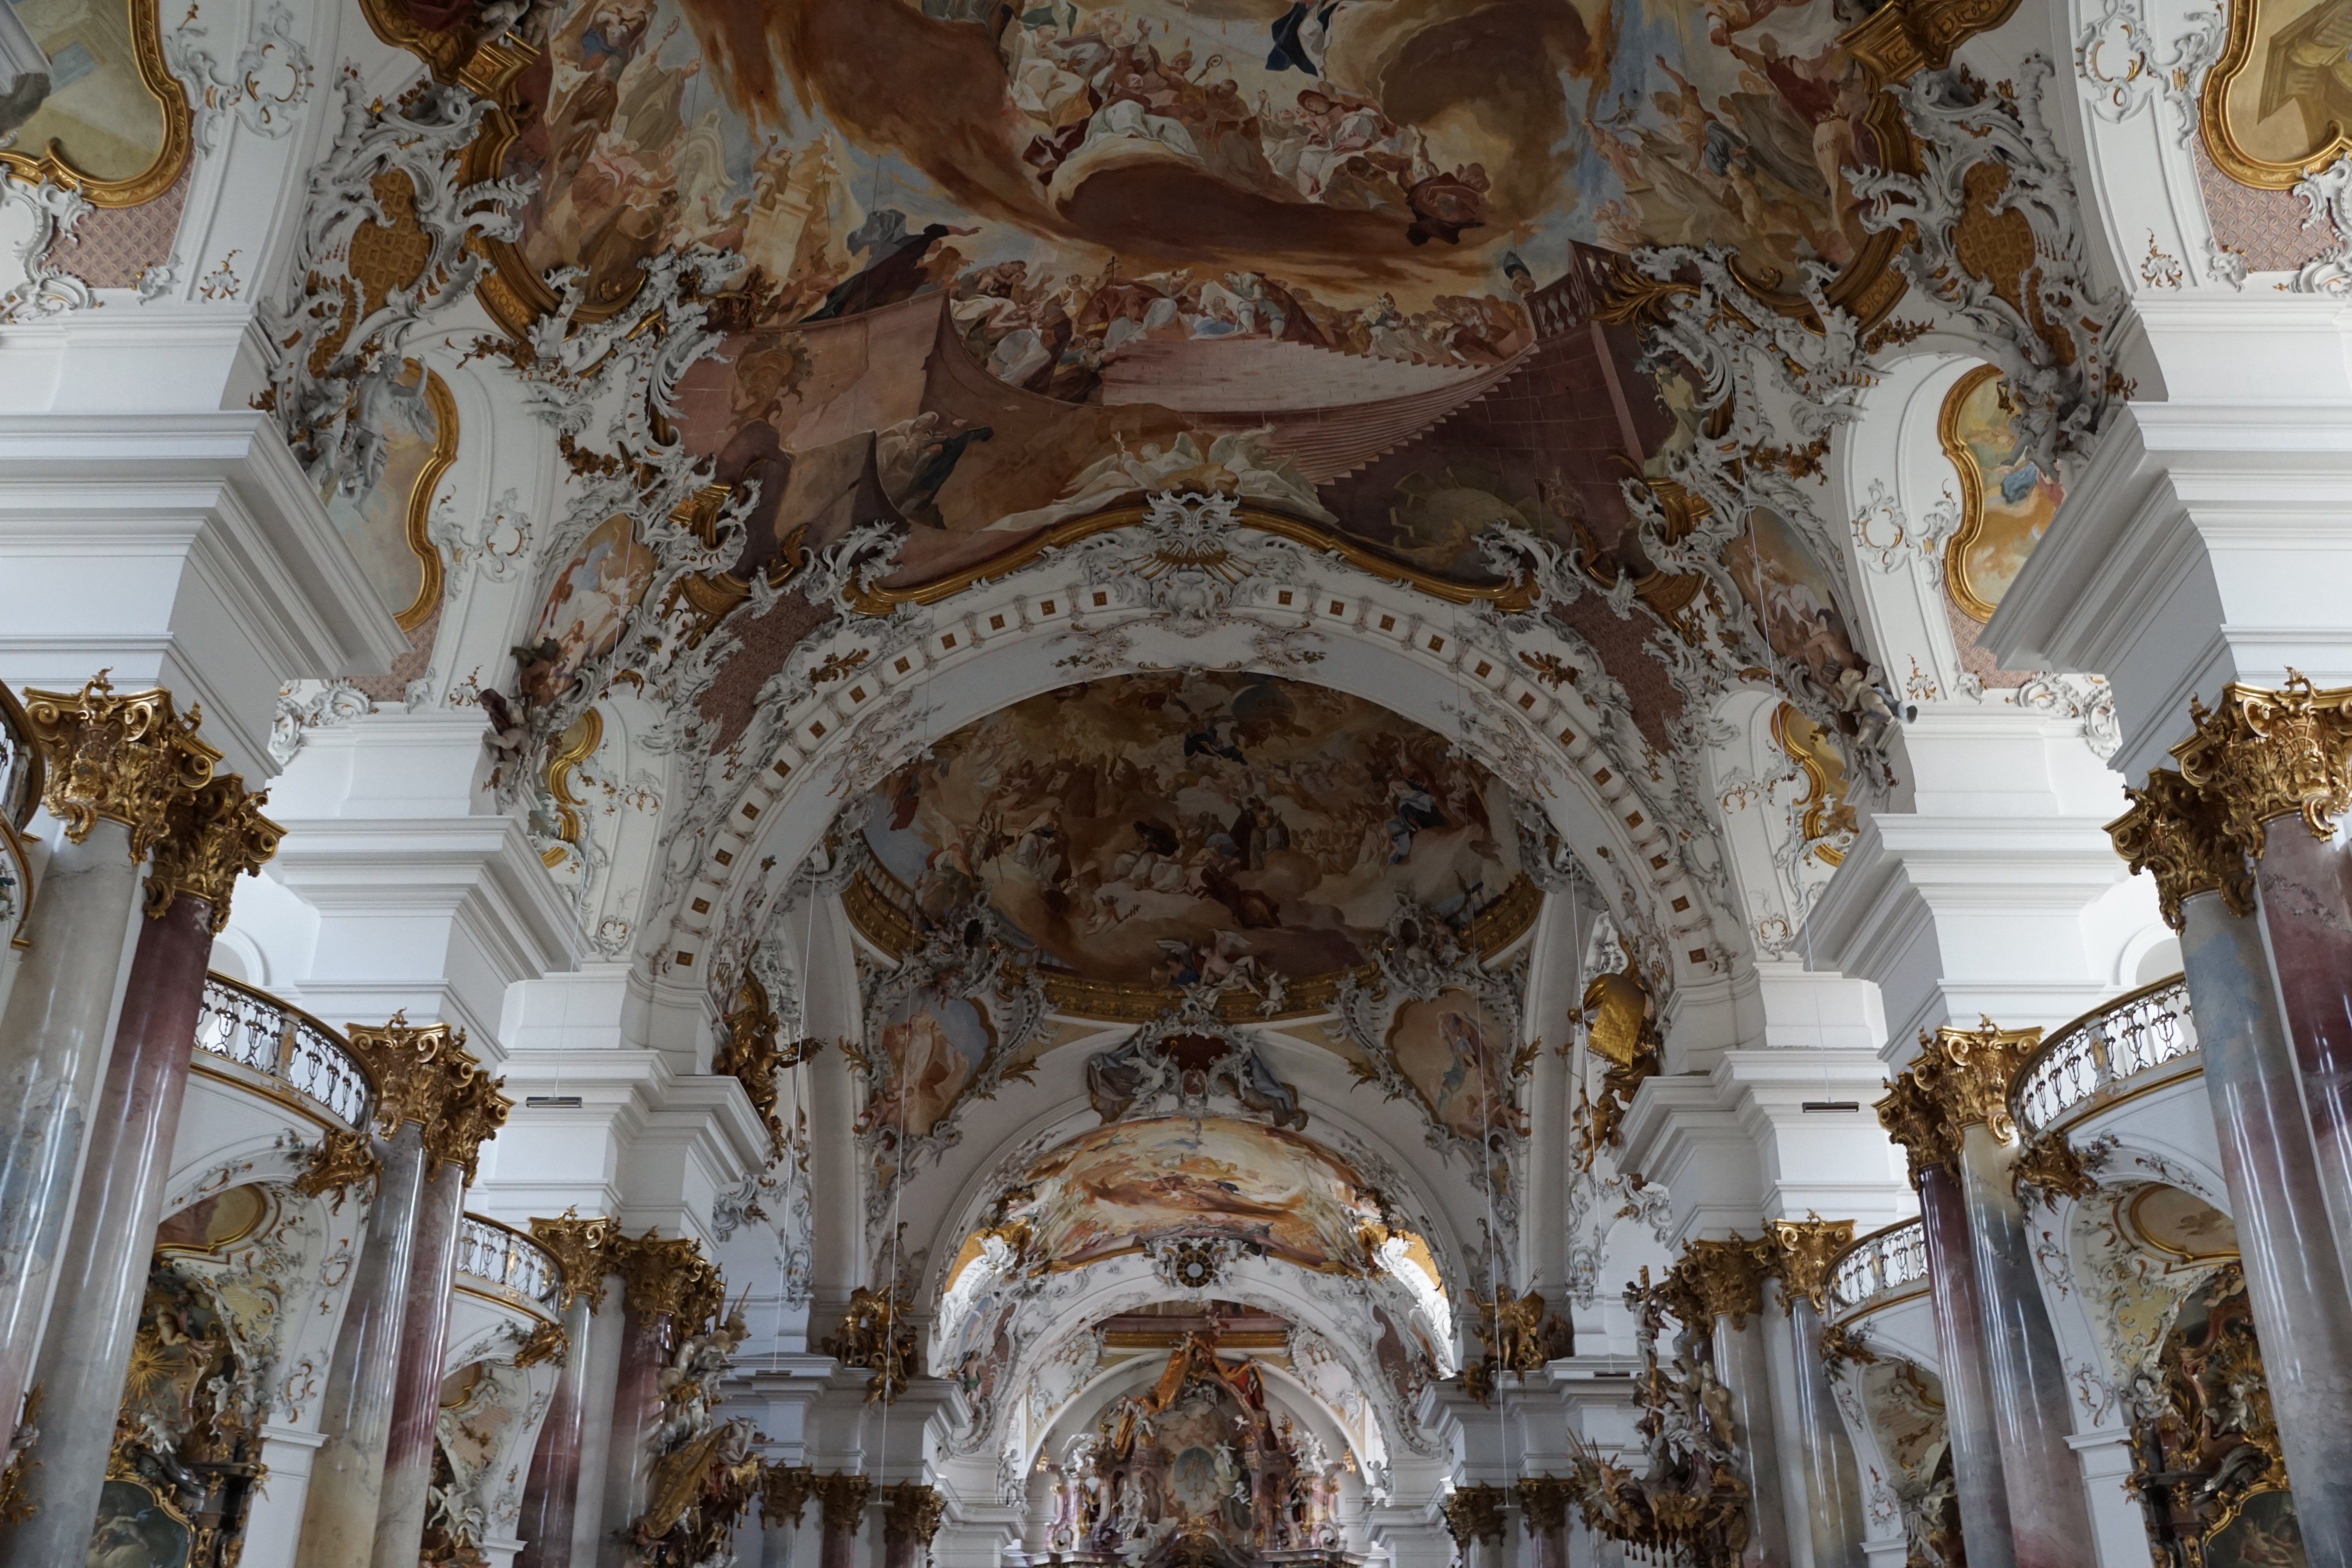
building, palace, column, facade, church, cathedral, chapel, christian, place of worship, sculpture, catholic, temple, altar, faith, monastery, germany, basilica, carving, baroque, god, gothic architecture, munster, zwiefalten, ancient history